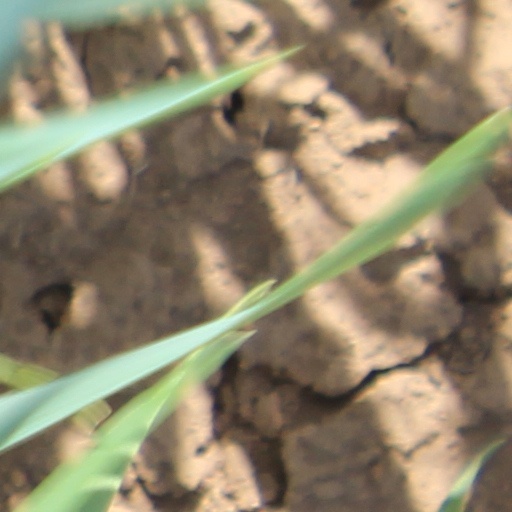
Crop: wheat